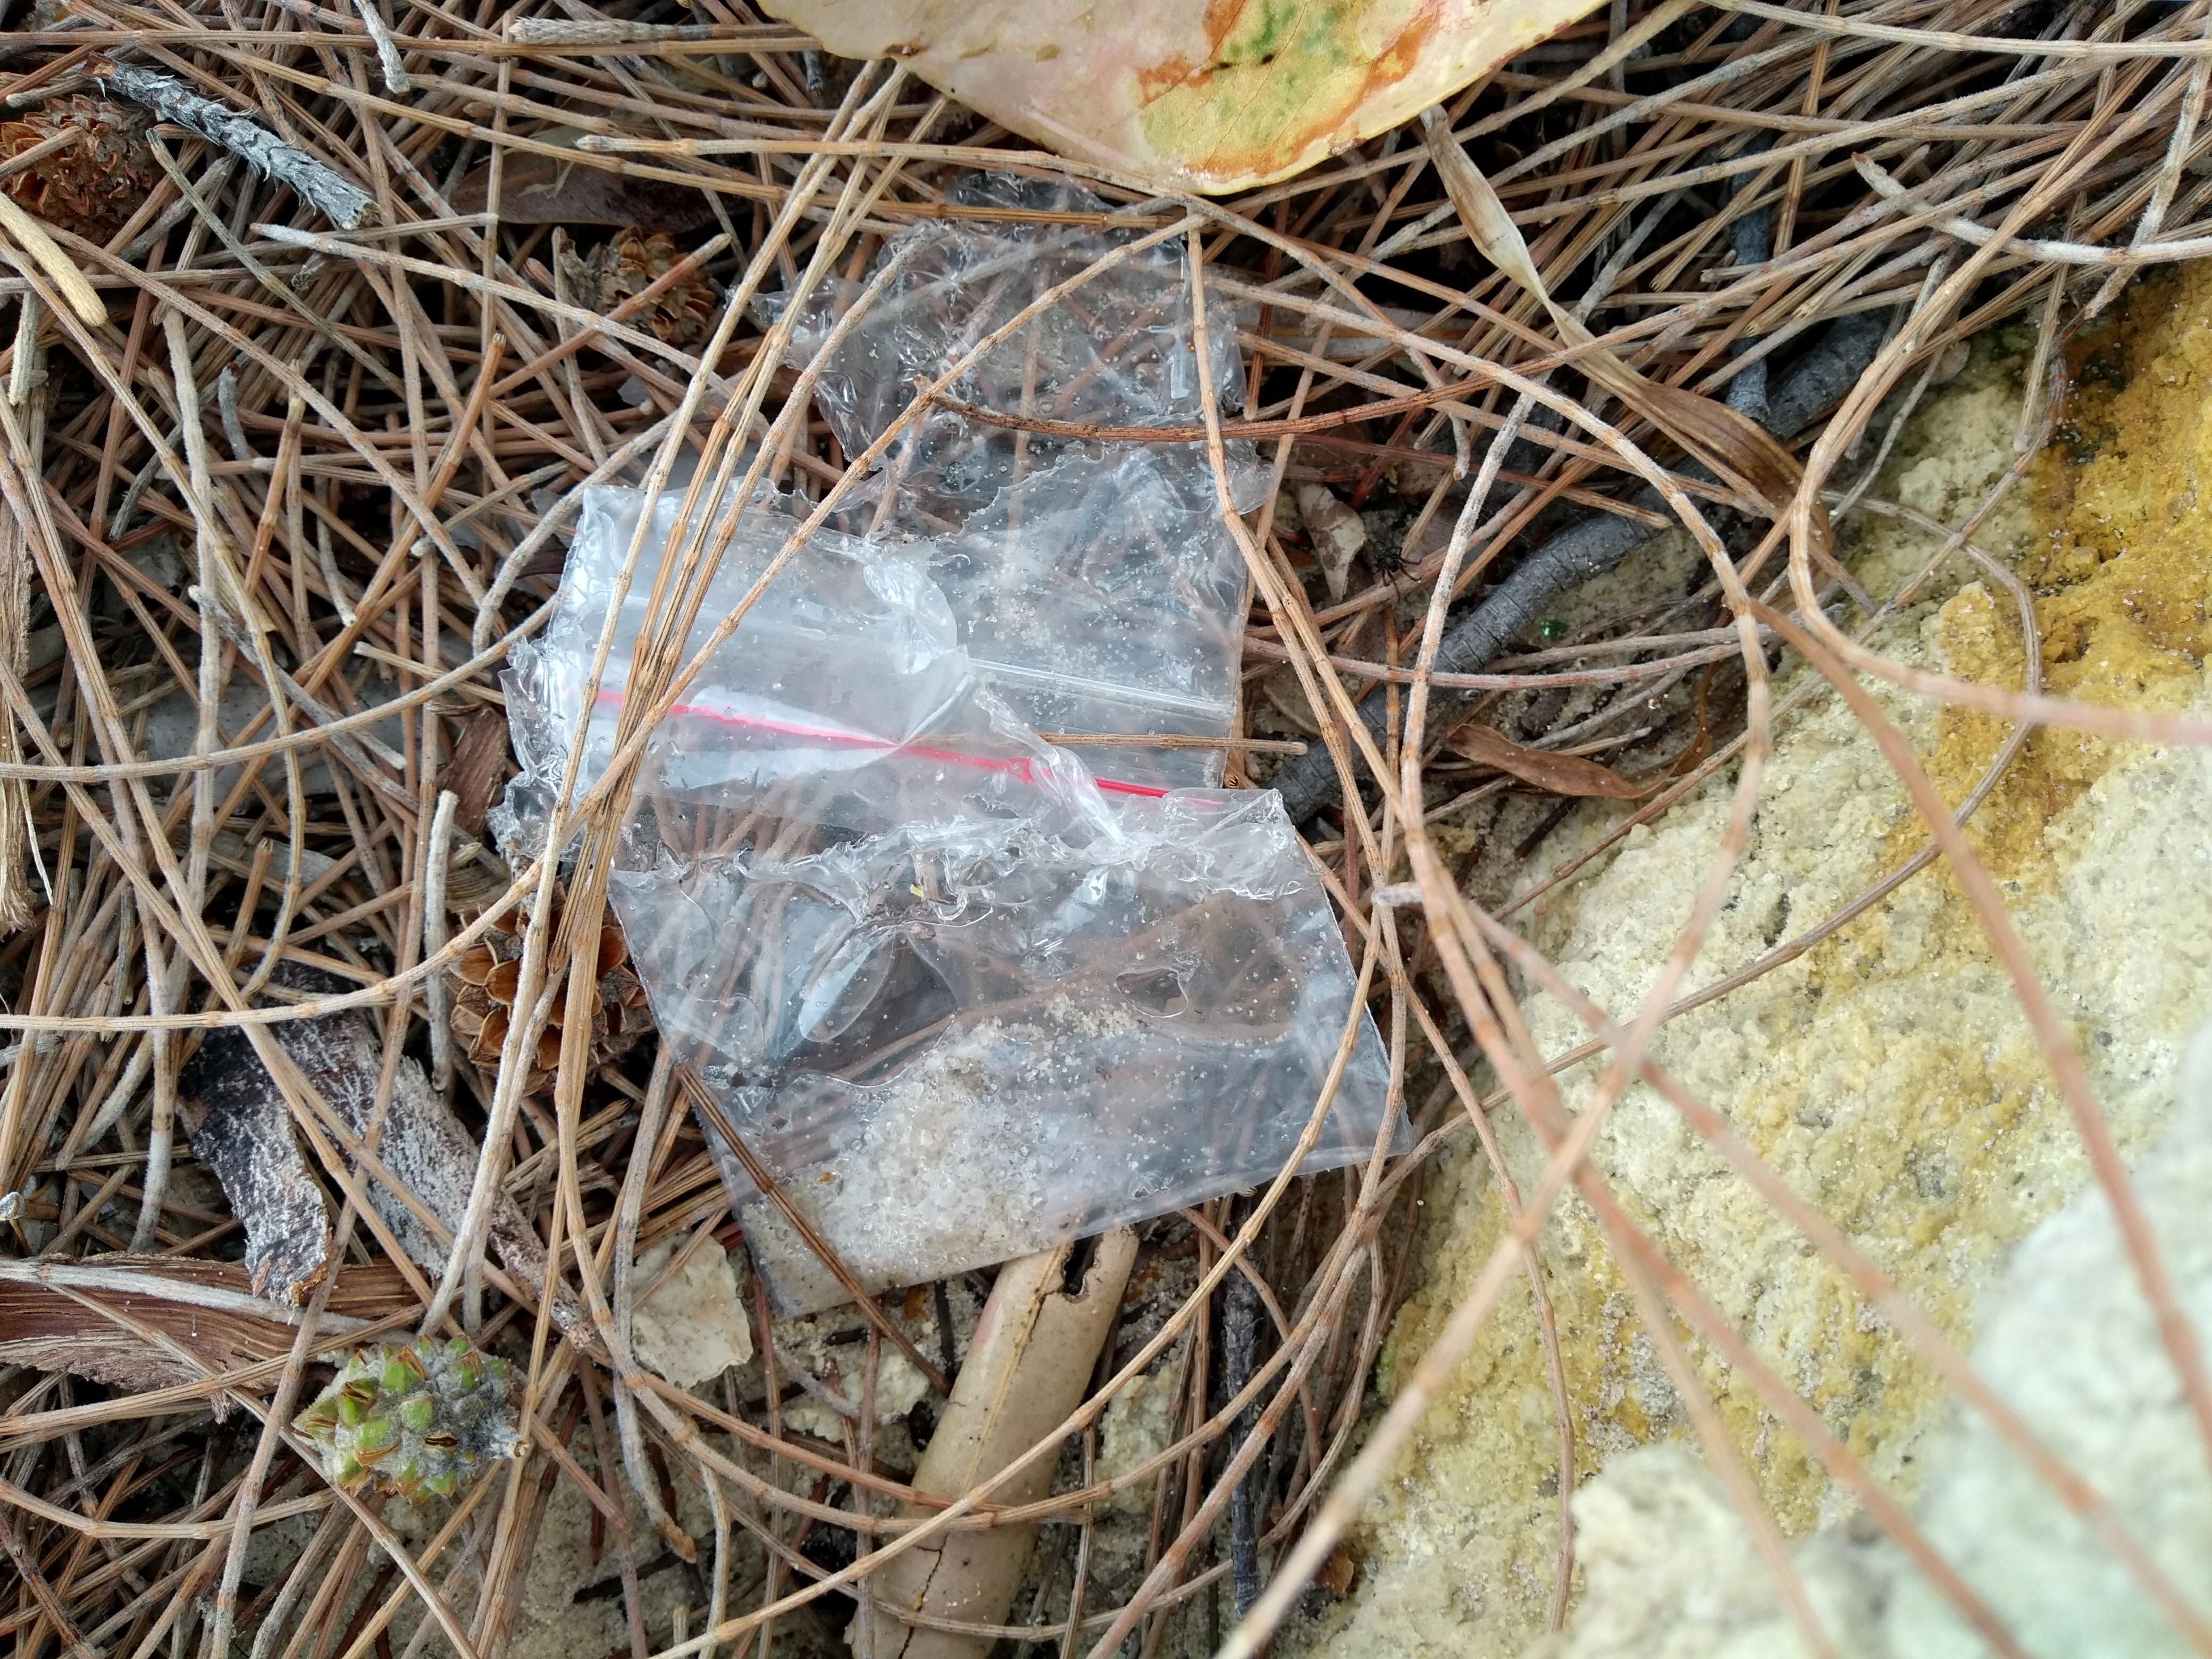
Object: Plastic film (Plastic bag & wrapper)